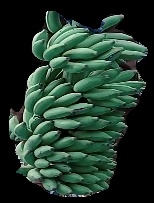
Variety: elakki-bale
Grade: grade1